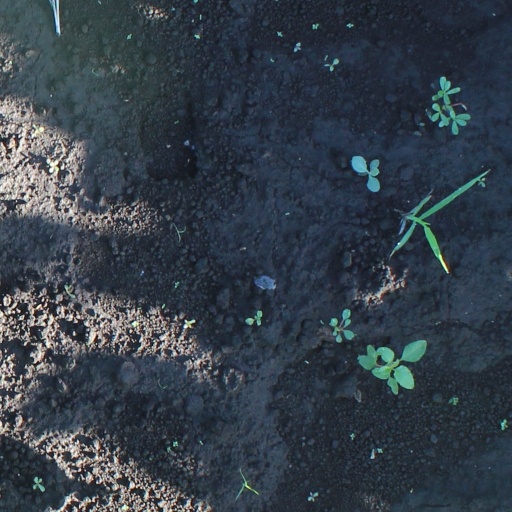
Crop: soybean